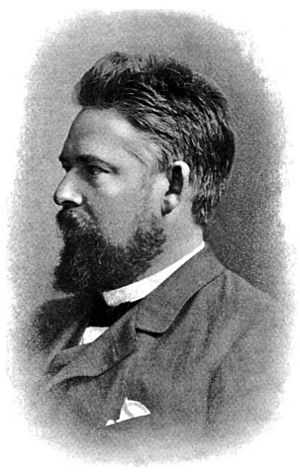
Max Wolf
Max Wolf
Maximilian Franz Joseph Cornelius Wolf var en tysk astronom.